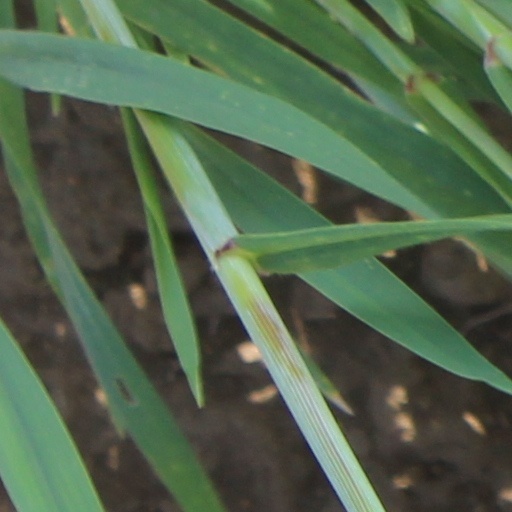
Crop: wheat